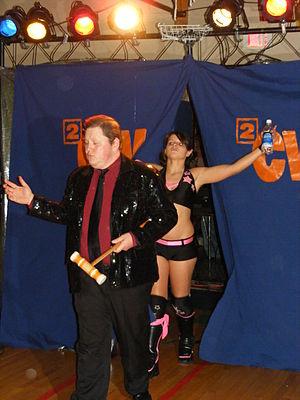
Jenna Grattan plus connue sous le nom de Portia Perez est une catcheuse canadienne. Elle est principalement connue pour son travail à la Shimmer Women Athletes et d'autres fédérations de catch féminin aux États-Unis.